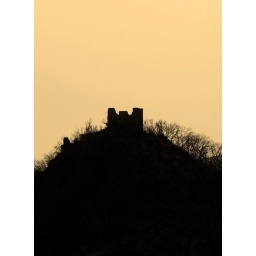
Tower house ruin over the hill